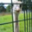
Label: bird